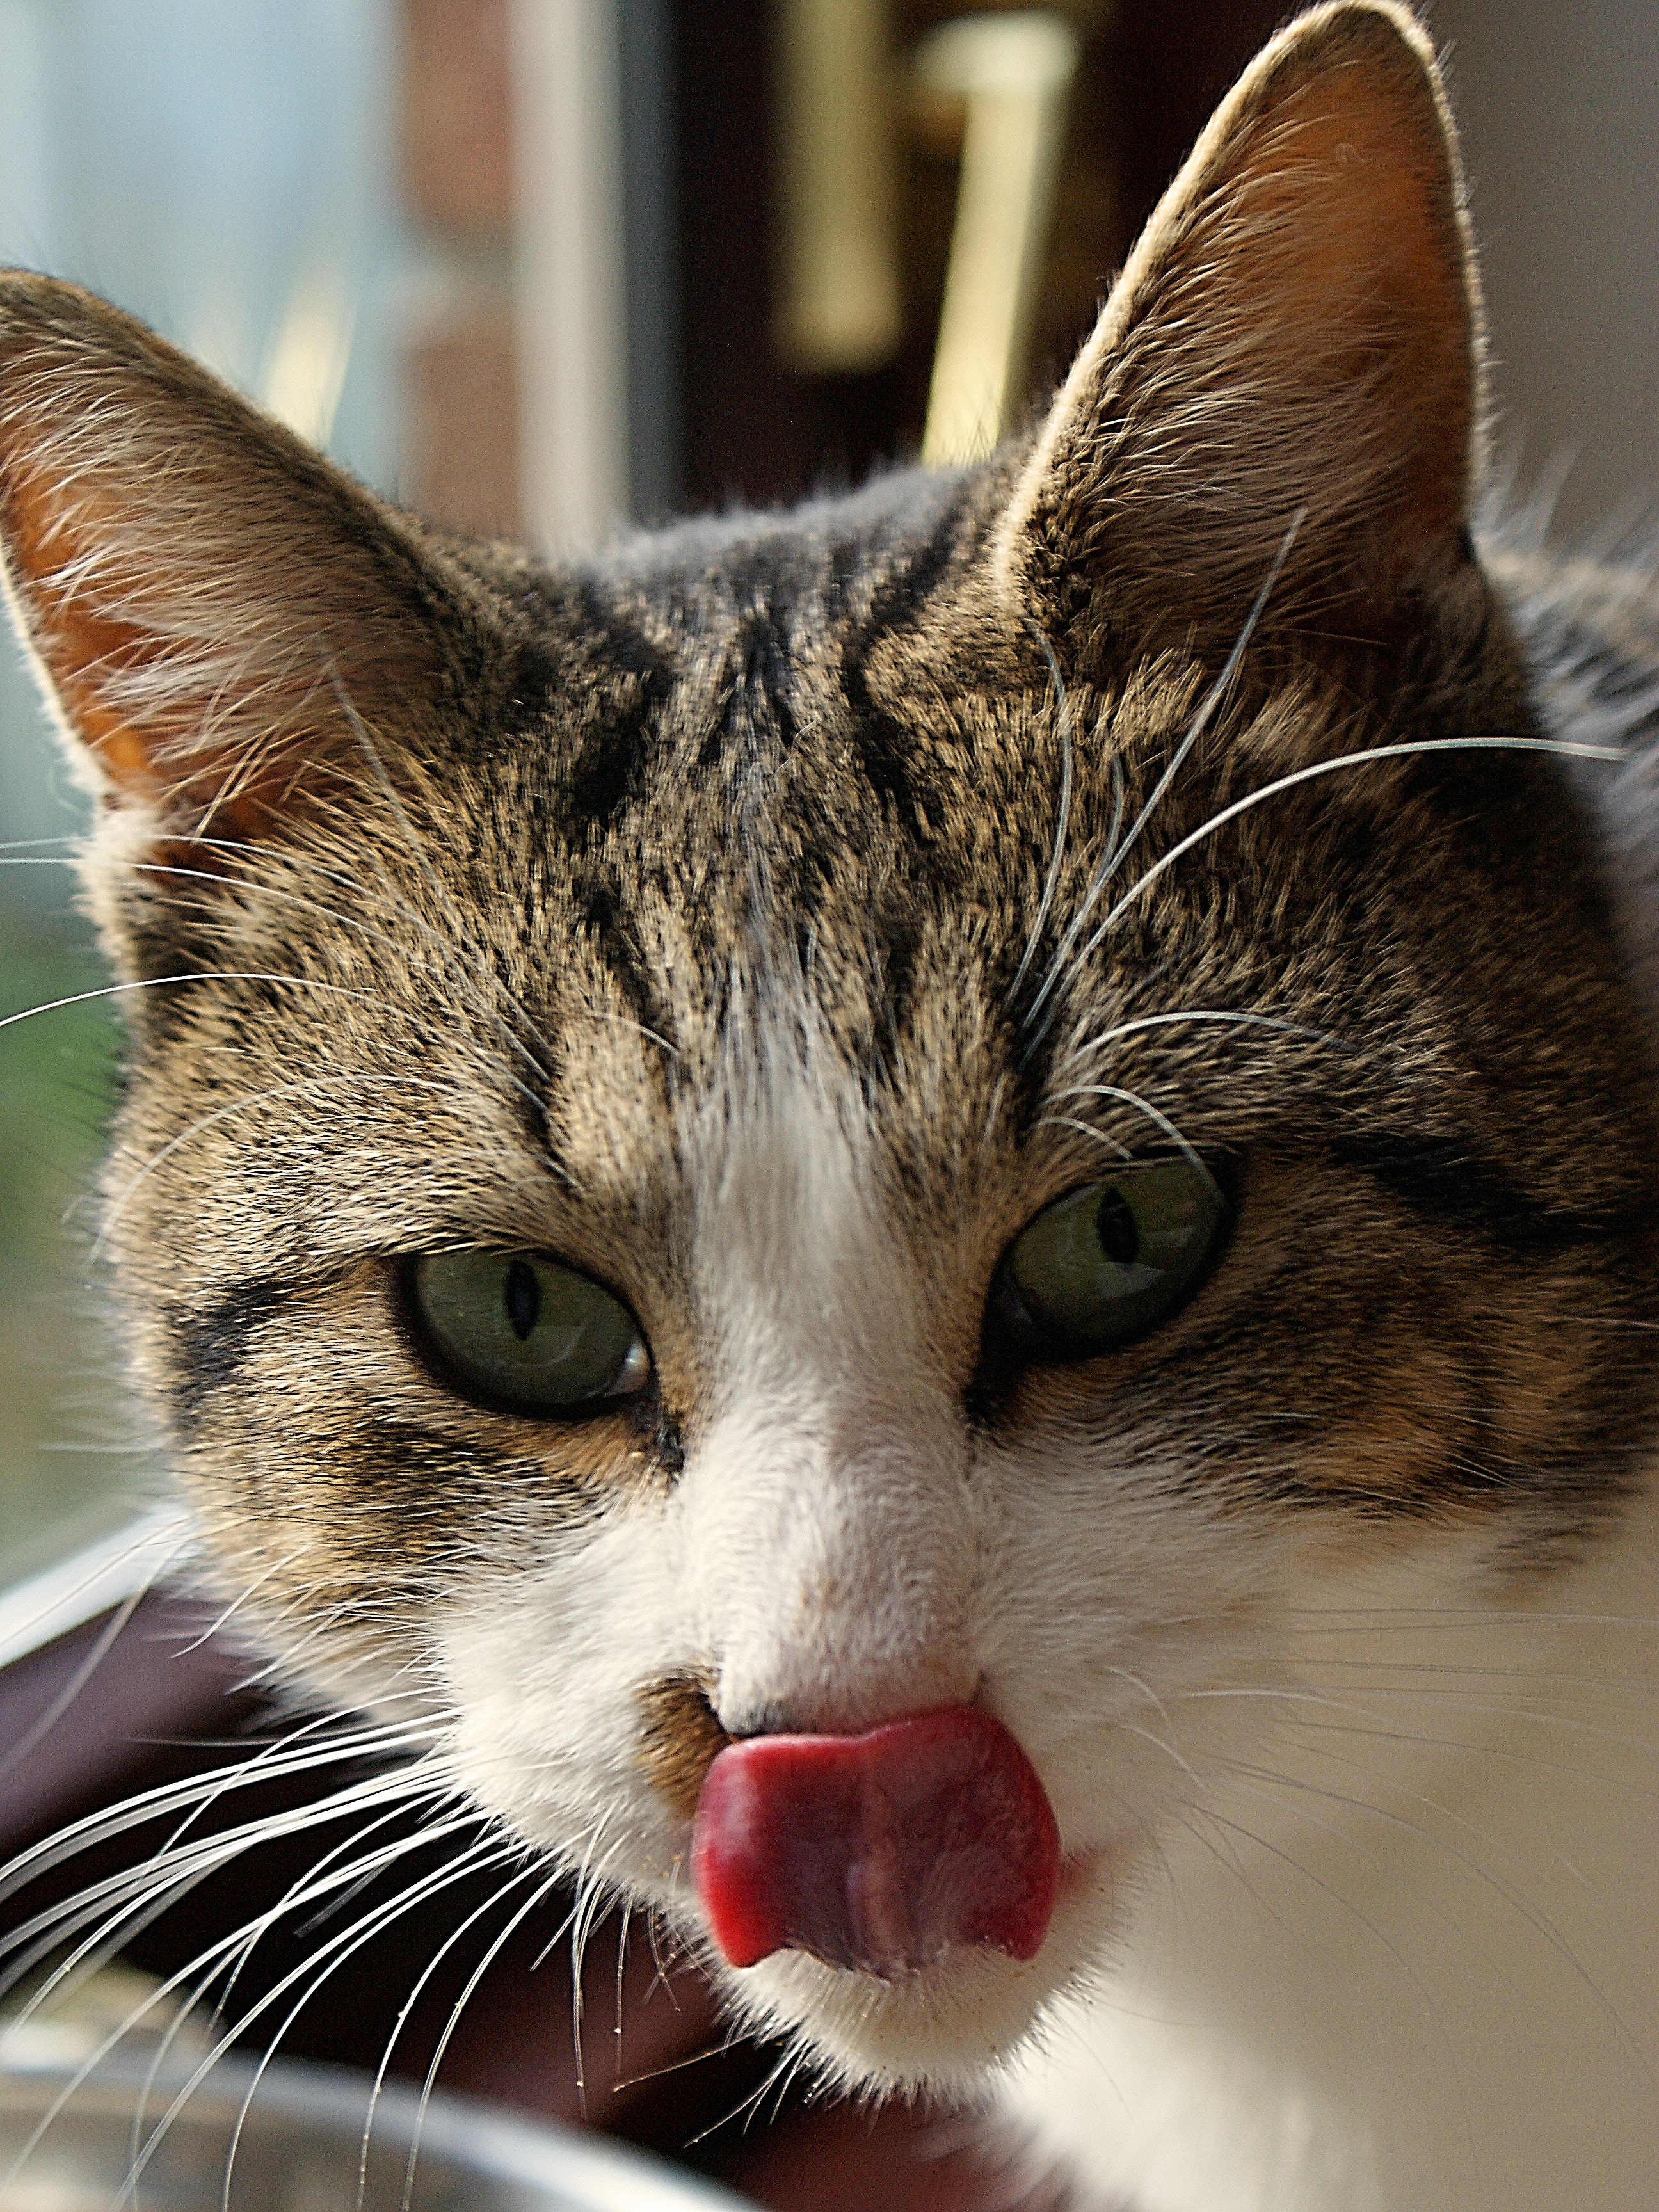
cute, pet, portrait, kitten, cat, mammal, close up, cats, nose, whiskers, eye, animals, skin, vertebrate, tongue, organ, cat face, tabby cat, european shorthair, small to medium sized cats, cat like mammal, domestic short haired cat